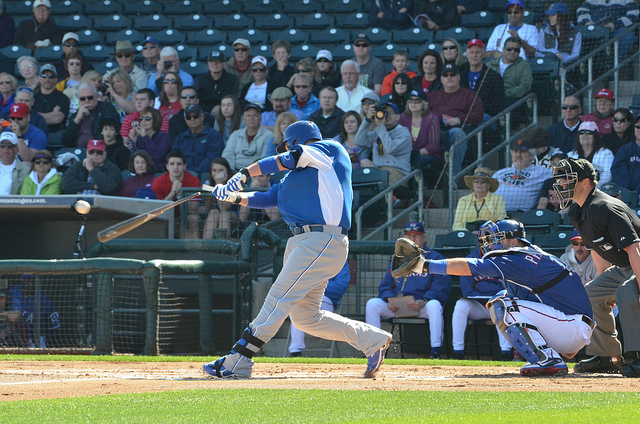
cầu thủ bóng chày đang cầm gậy thi đấu trên sân